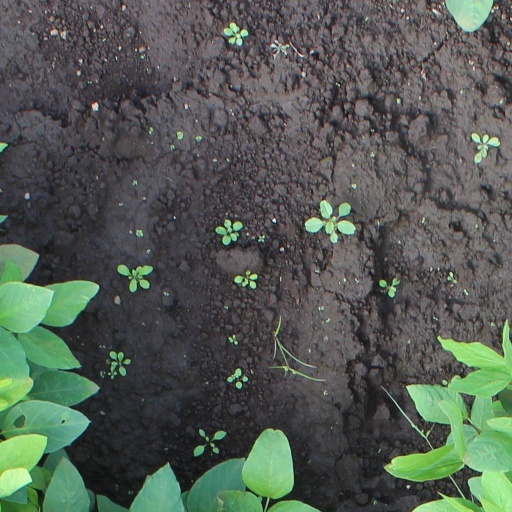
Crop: soybean